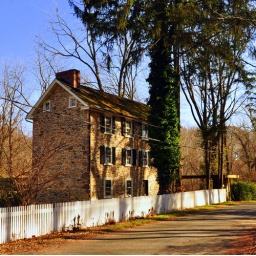
A stone house and an ivy-covered tree in Chester County Pennsylvania